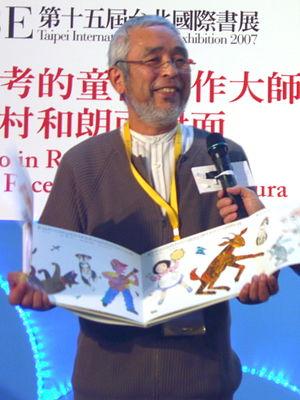
Kazuo Iwamura est un auteur-illustrateur japonais pour la littérature jeunesse. Il est particulièrement connu en France pour la série d'albums La Famille Souris.